Jackson Regional Airport

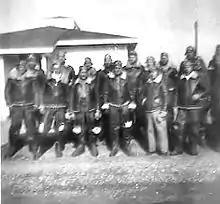
McKellar Field – Class 44D student officers

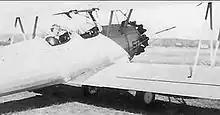
PT-17 Stearman primary training aircraft

In preparation for the eventual U.S. entry into World War II, the United States Army Air Corps sought to expand the nation's combat air forces by asking civilian flight schools to provide the primary phase of training for air cadets. Consequently, it contracted with civilian flying schools to provide primary flying training, with the graduates being moved on to basic and advanced training at regular military training airfields.